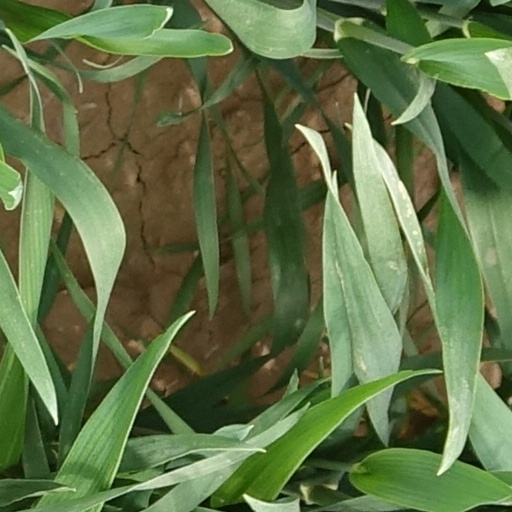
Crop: wheat